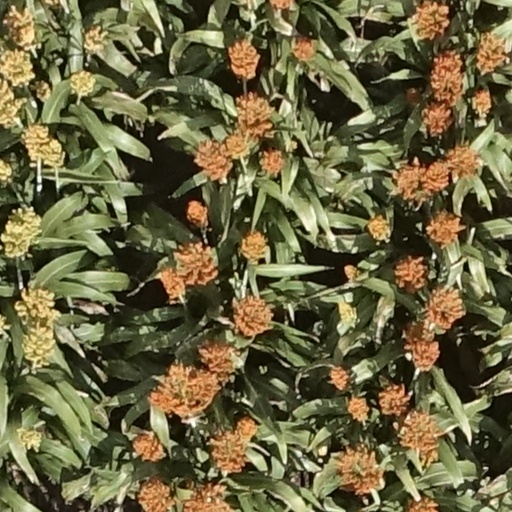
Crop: sorghum